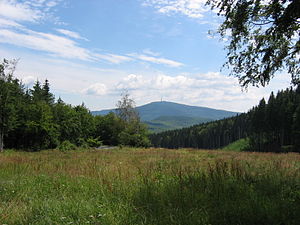
Ungarn / Geografi / Klima
Ungarn [ˈåŋˌgα'n] er en centraleuropæisk indlandsstat. Den er beliggende på den Pannoniske Slette og grænser til Slovakiet mod nord, Ukraine og Rumænien mod øst, Serbien og Kroatien mod syd, Slovenien mod sydvest og Østrig mod vest. Landets hovedstad og største by er Budapest. Ungarn er medlem af den Europæiske Union, NATO, OECD, Visegrád-gruppen og Schengen-samarbejdet. Det officielle sprog er ungarsk, der er det mest udbredte ikke-indoeuropæiske sprog i Europa.